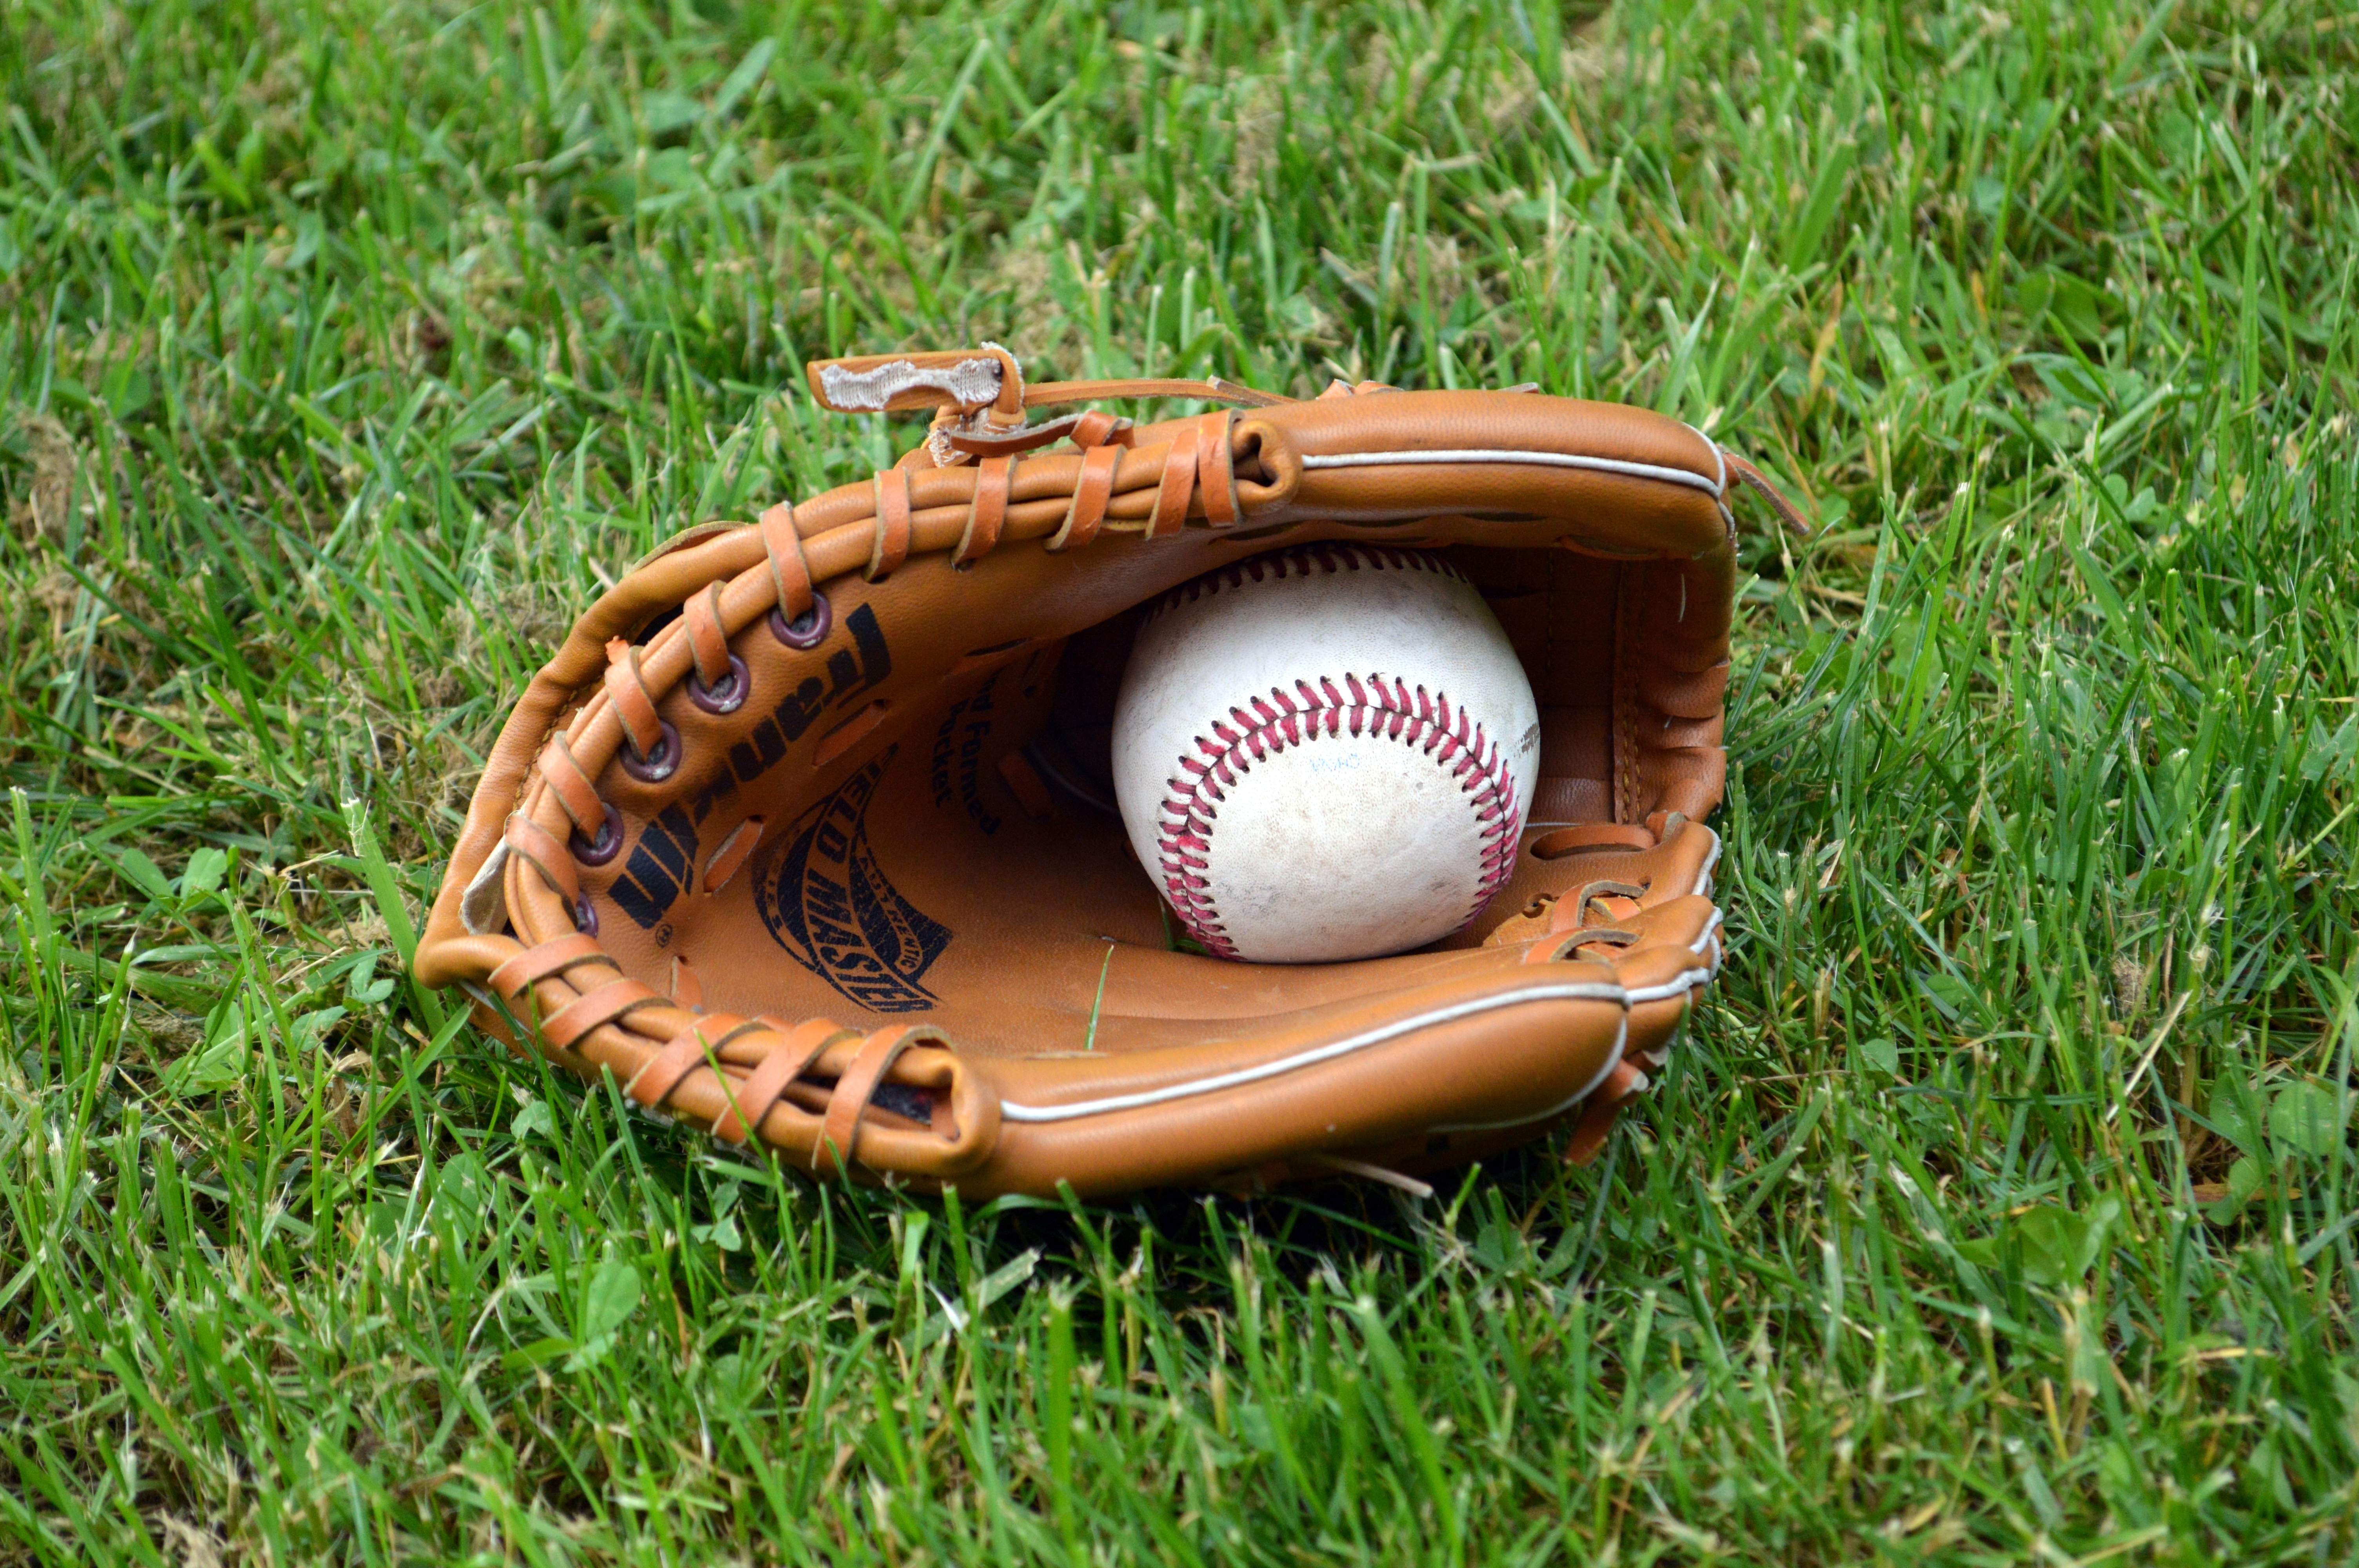
grass, baseball, mitt, glove, sport, leather, lawn, play, equipment, baseball field, sports equipment, ball, athletics, protective gear in sports